Drusilla (Buffy the Vampire Slayer)

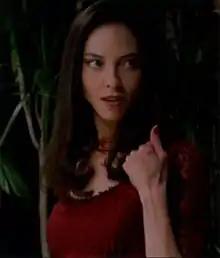
Juliet Landau as Drusilla.

Drusilla, or Dru for short, is a fictional character on the television series "Buffy the Vampire Slayer" and "Angel", portrayed by Juliet Landau. Created by Joss Whedon and David Greenwalt, she is introduced as a main antagonist alongside her lover Spike in the second season of "Buffy". In addition to returning in subsequent seasons, the character is featured as a villain on the spin-off show "Angel" as well. Flashbacks in both series reveal Drusilla's past as a young psychic in Victorian London who was driven insane by Angel before he ultimately turned her into a vampire. Spike and Dru are notably more subversive compared to other "Big Bads" that have opposed Buffy Summers. The duo was conceived as a "Sid and Nancy"-inspired vampiric pair so Landau chose to portray Drusilla with a Cockney accent, while the character's physical appearance drew from sources such as supermodel Kate Moss and the 1990s heroin chic aesthetic.